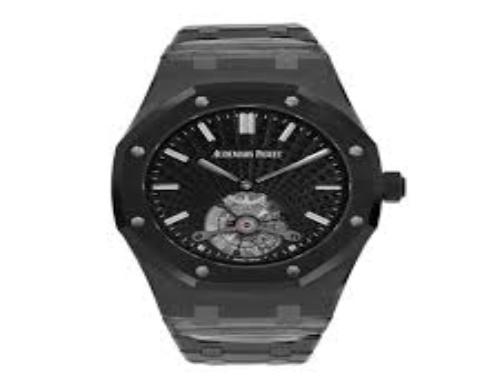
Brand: Audemars Piguet
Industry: Clothes